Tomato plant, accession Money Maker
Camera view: vertical (180 deg); turntable rotation: 300 degrees
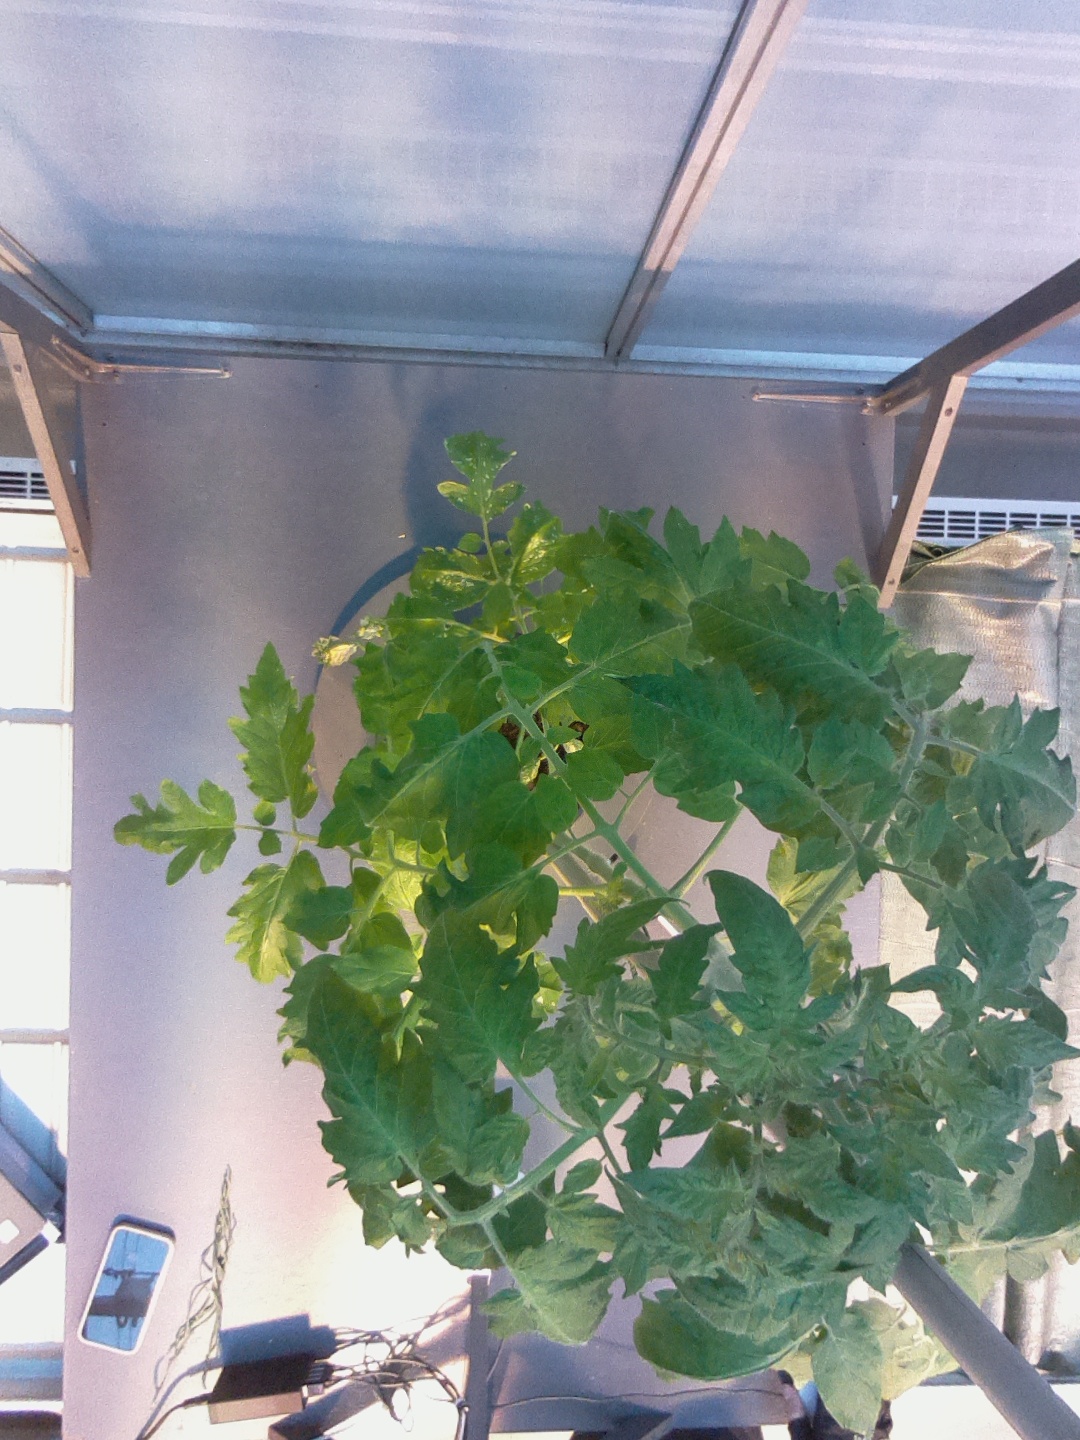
BBCH growth stage 63: 30%-40% of flowers open